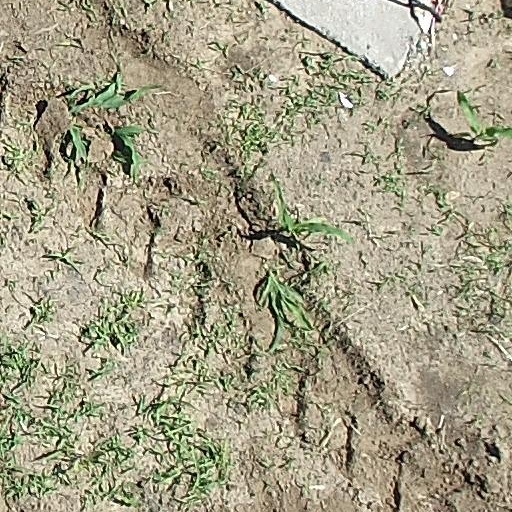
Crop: maize; corn